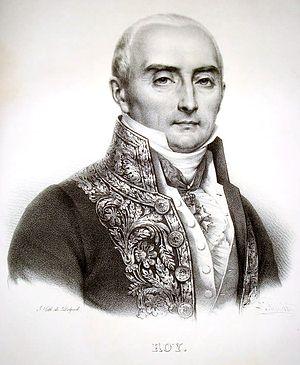
Le Chemin de fer de Paris à la mer désigne un projet ferroviaire élaboré dans les premiers temps du chemin de fer en France, sous la Restauration, visant à relier Paris au Havre via Rouen, avec un embranchement vers Dieppe. S’inscrivant dans les réflexions générales du gouvernement pour améliorer et accélérer les transports dans le royaume, il a pour ambition de donner à Paris les moyens de constituer une place commerciale d’envergure, tant au niveau national qu’en Europe continentale.